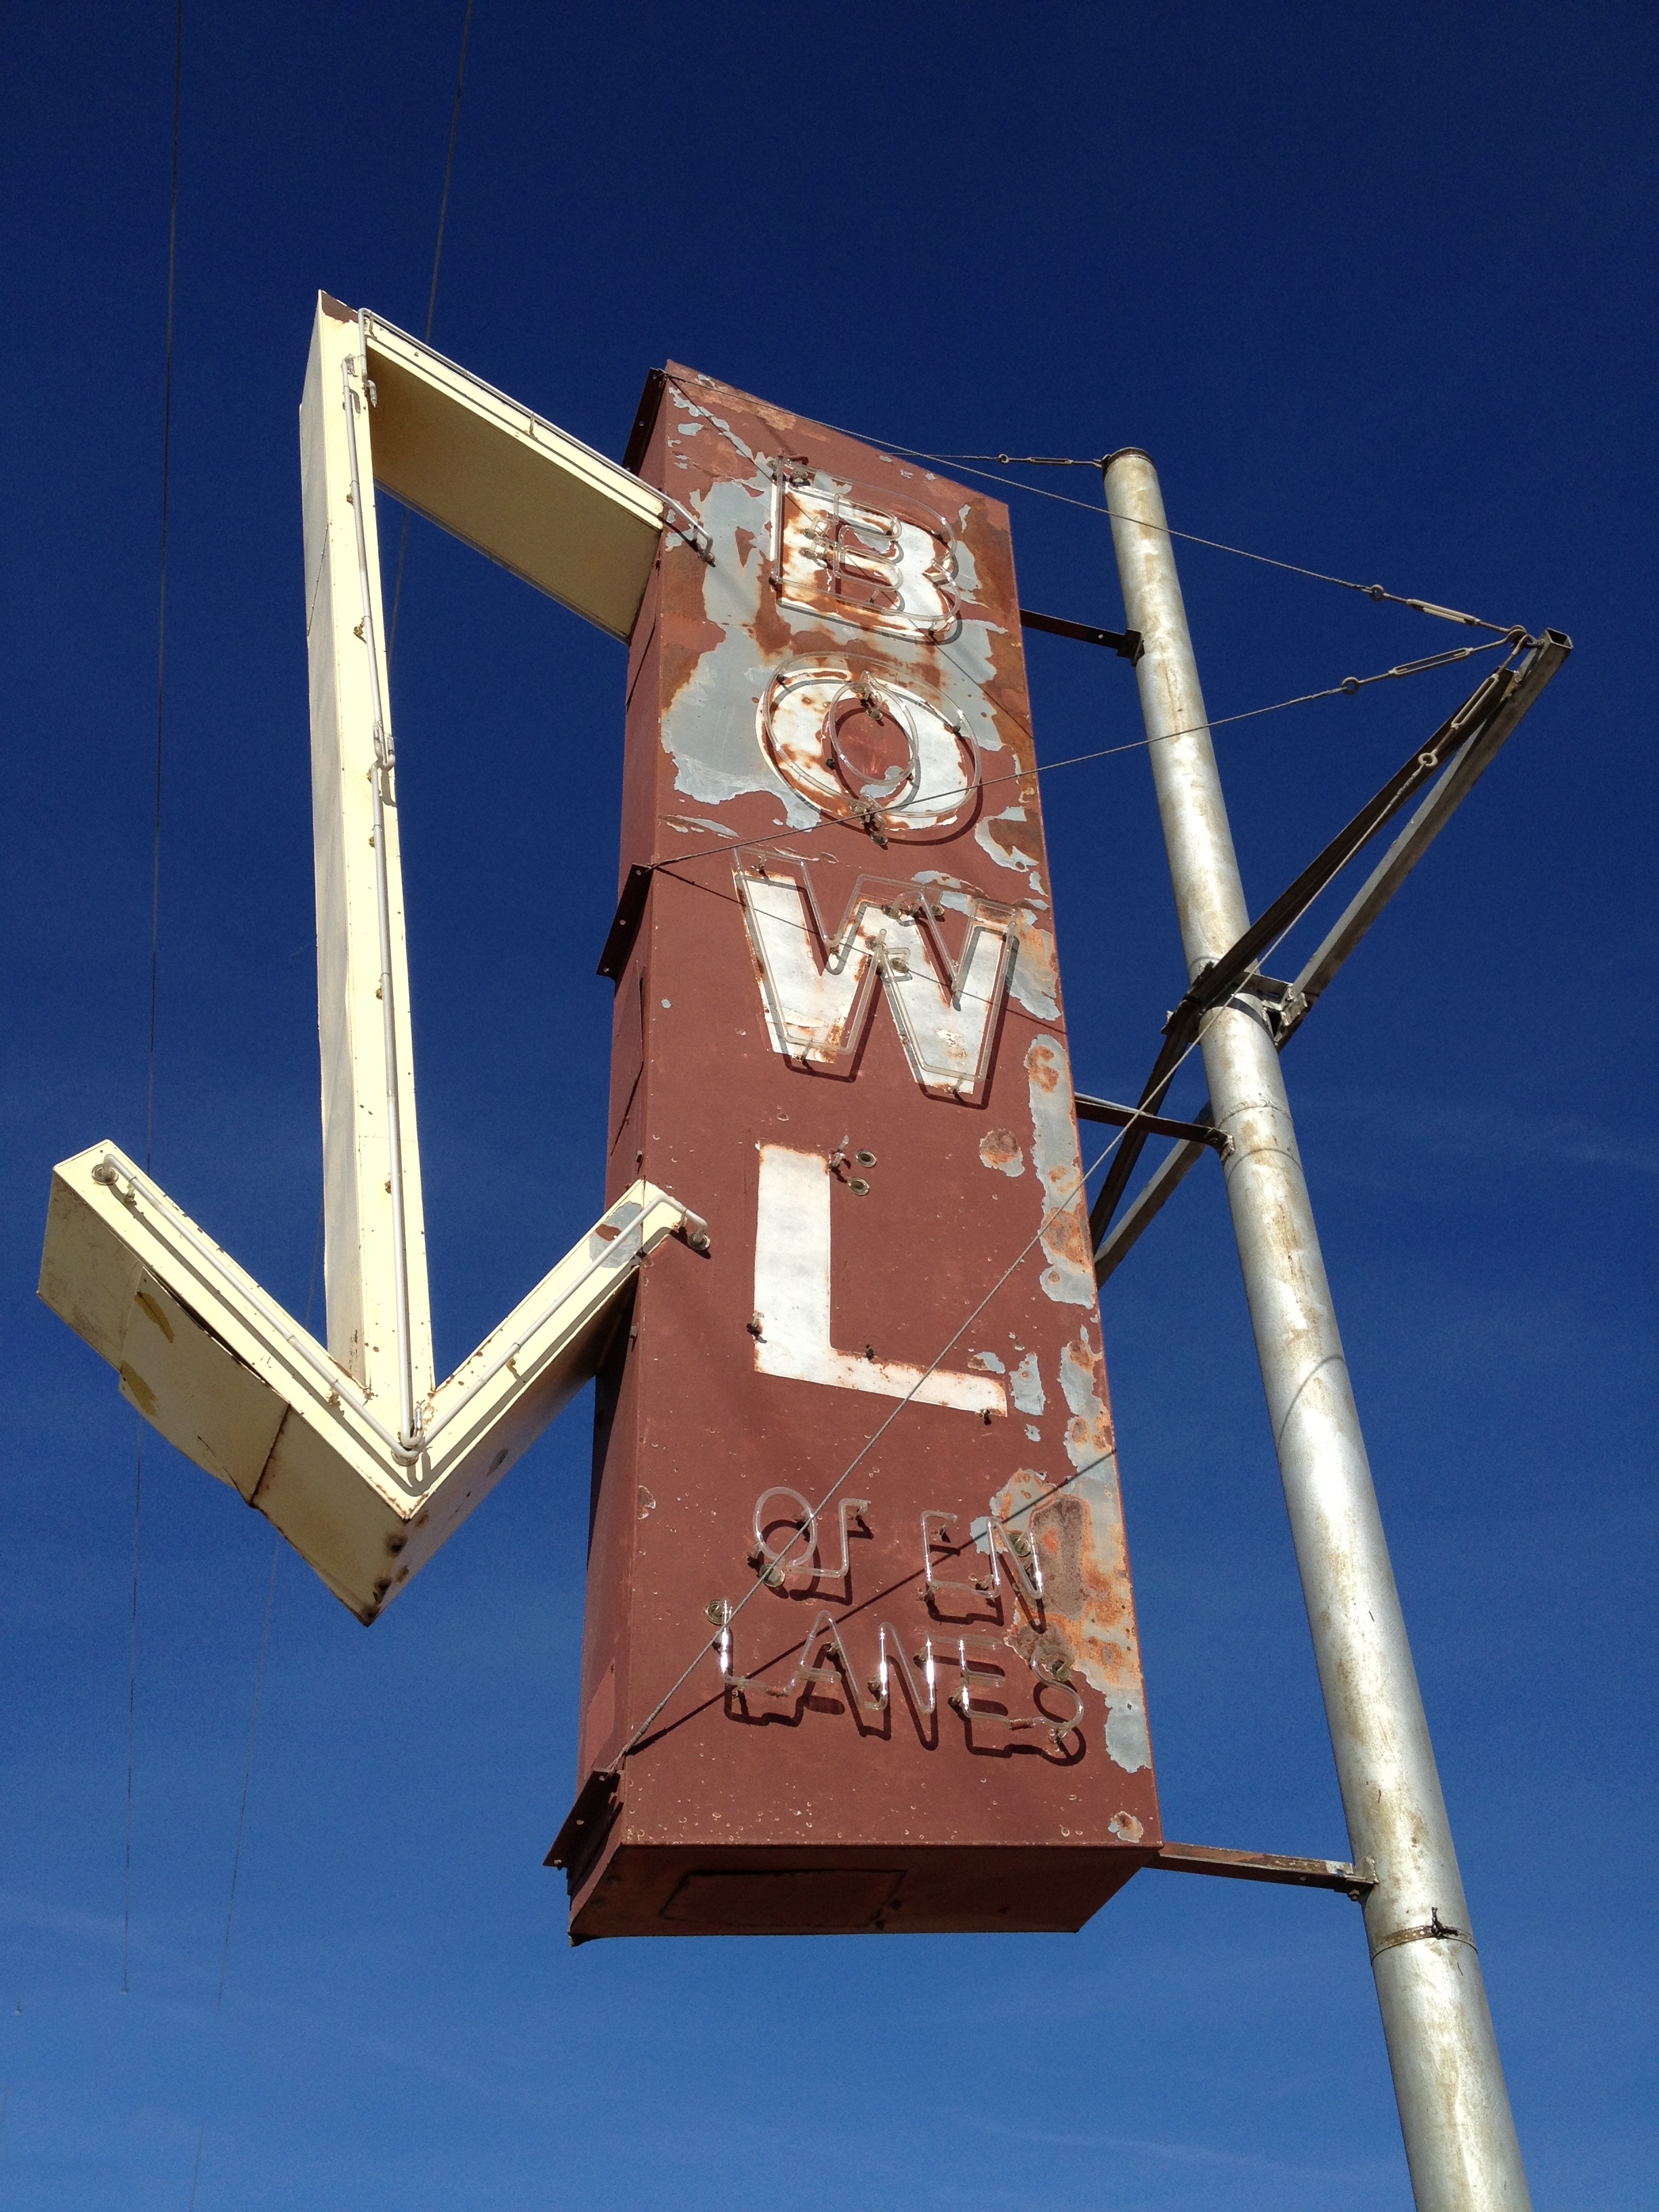
monument, sign, tower, mast, landmark, blue, bowling, sculpture